Starlin Castro

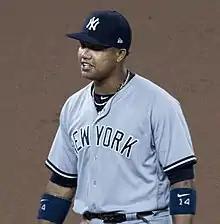
Starlin Castro with the New York Yankees on September 5, 2017

On December 8, 2015, Castro was traded to the New York Yankees in exchange for pitcher Adam Warren and a player to be named later. On December 15, 2015, Brendan Ryan was also traded to the Cubs to finalize the transaction.